Cabildo insular

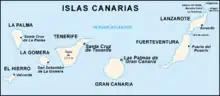
Map of the Canary Islands

A cabildo insular is the government and administrative institution of each of the seven major islands in the Canary Islands archipelago: Tenerife, Fuerteventura, Gran Canaria, Lanzarote, La Palma, La Gomera and El Hierro. The island of La Graciosa falls under the jurisdiction of the "cabildo" of Lanzarote.